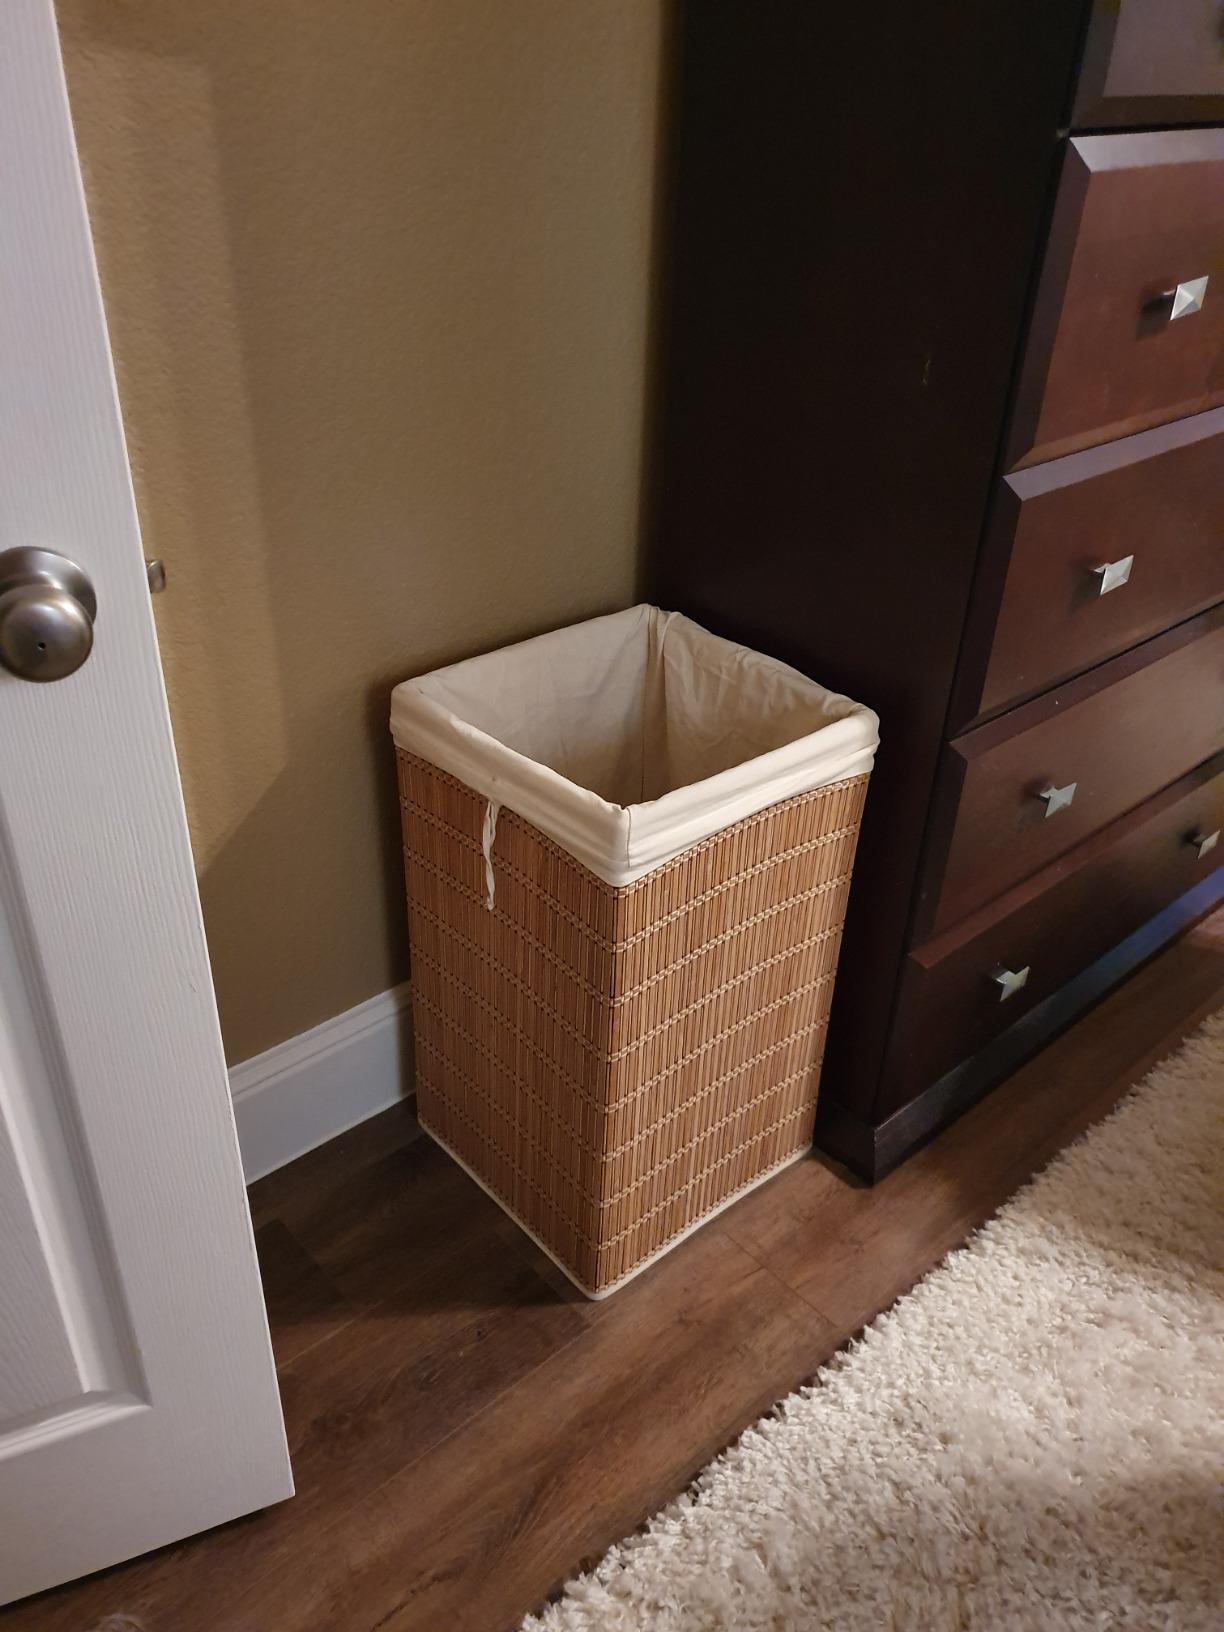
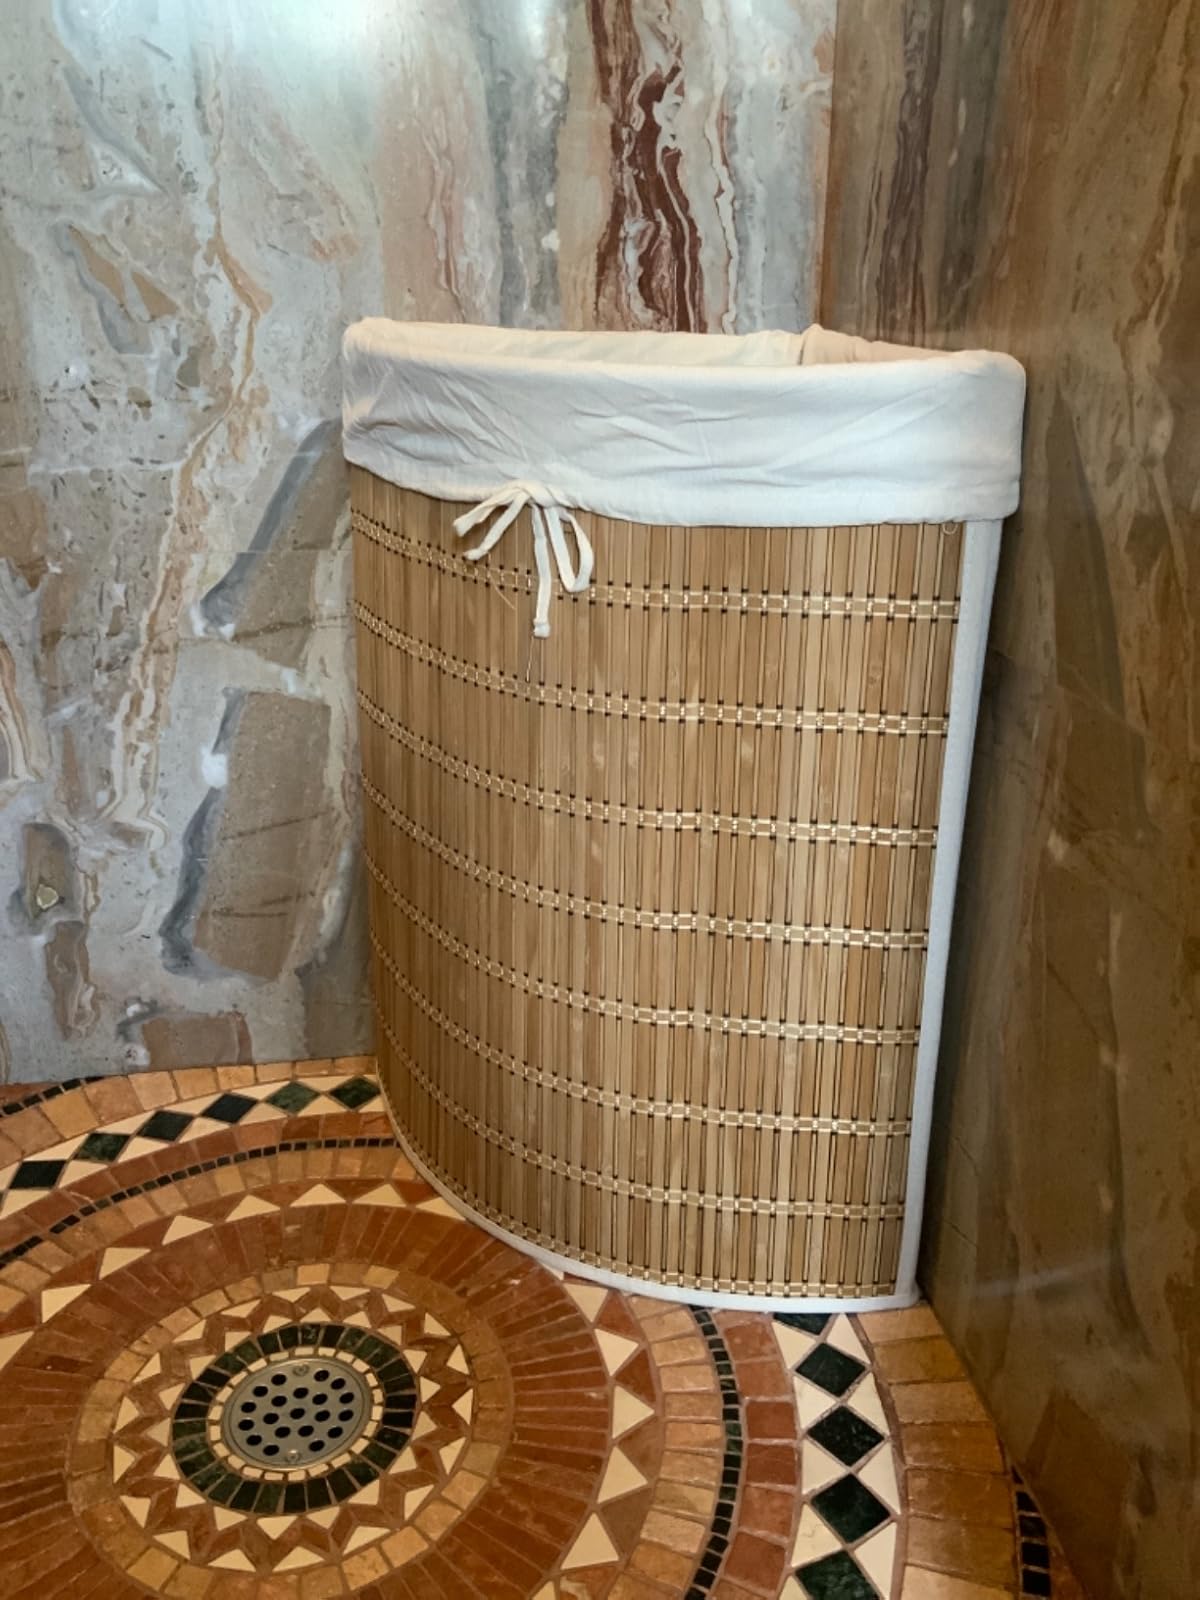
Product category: items_hamper
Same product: no